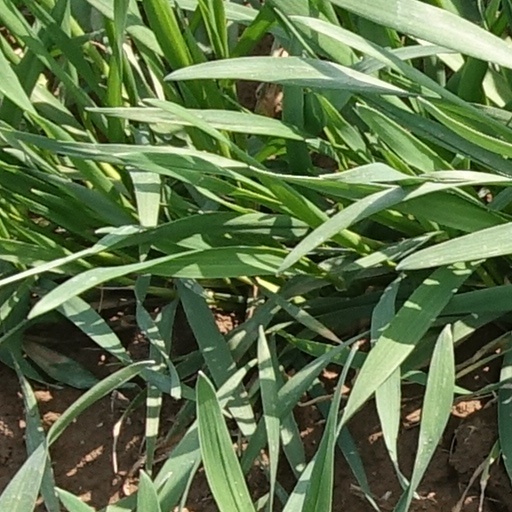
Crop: wheat